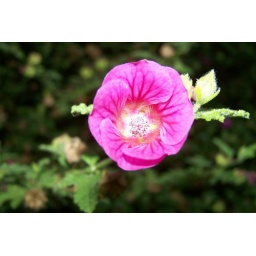
A pink flower with lots of veins up close at Crab Cove in Alameda, CA